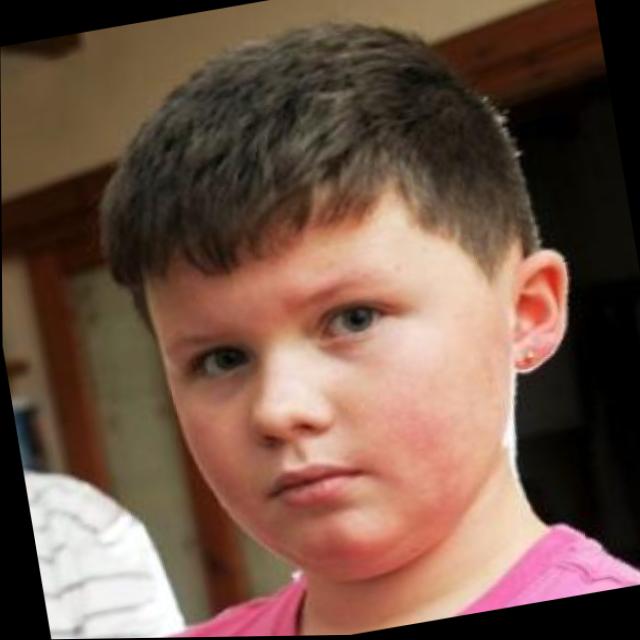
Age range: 0-12